Sky position (RA, Dec in degrees): 184.397, 3.549
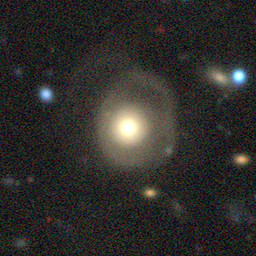
Galaxy morphology: Round Smooth Galaxies